Question: What is on the wall?
Tambaya: Menene a jikin bangon?
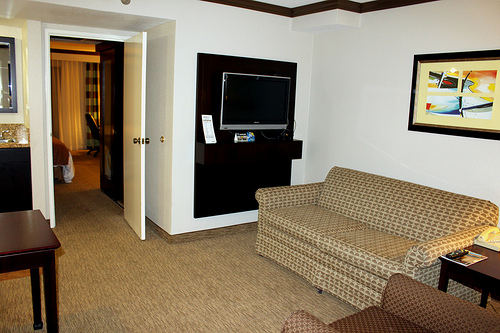
Answer: A painting.
Amsa: Zane.